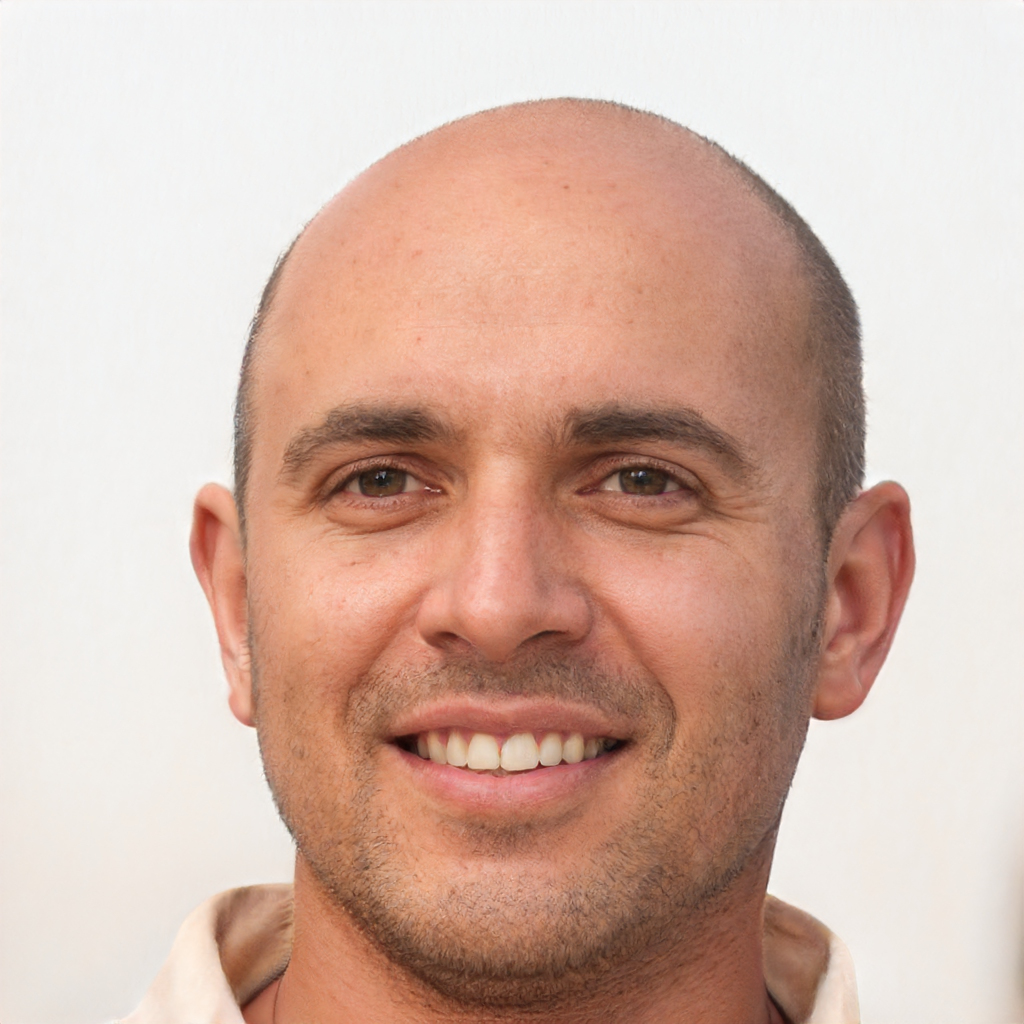
Portrait style: Real Portrait